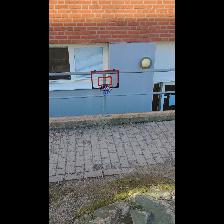
Label: NonHuman